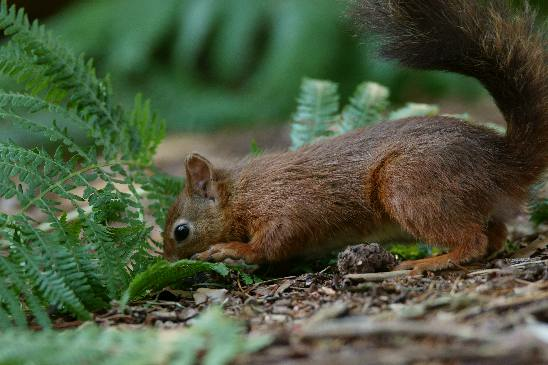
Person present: No